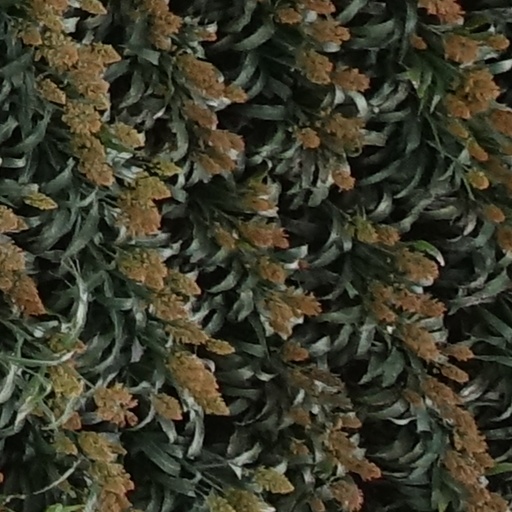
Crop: sorghum